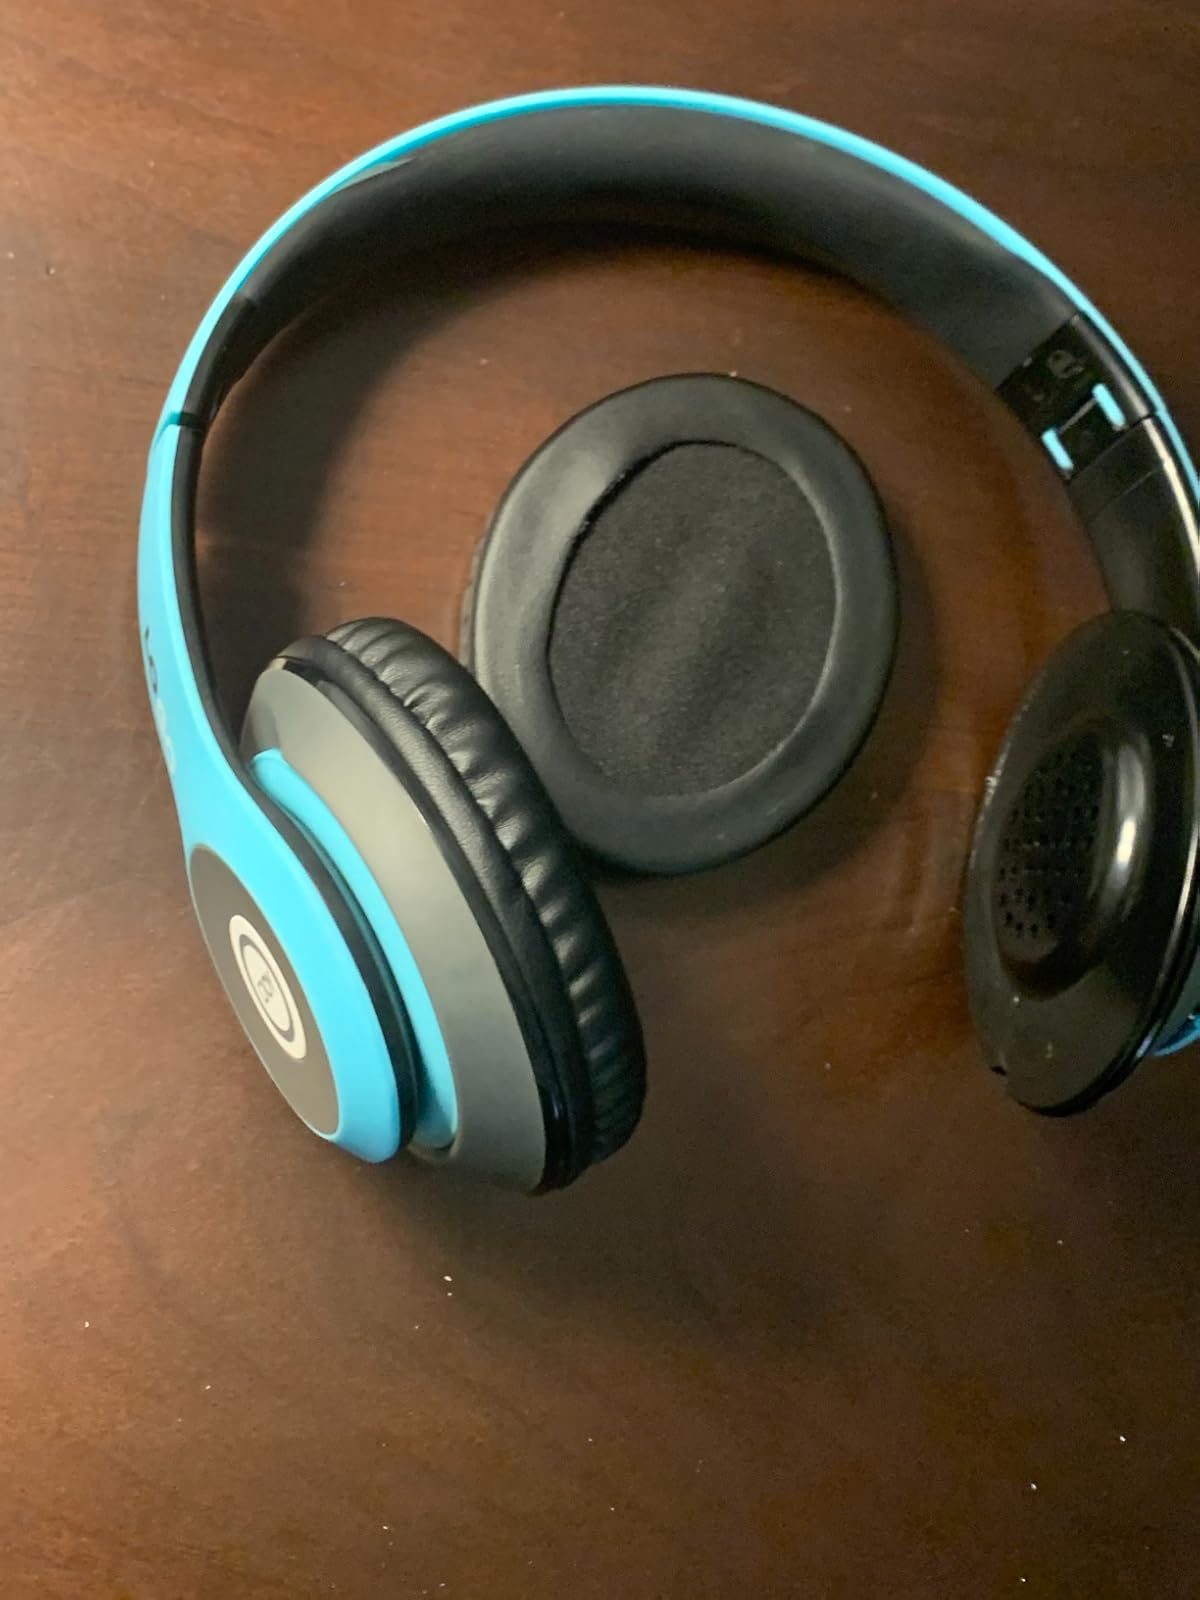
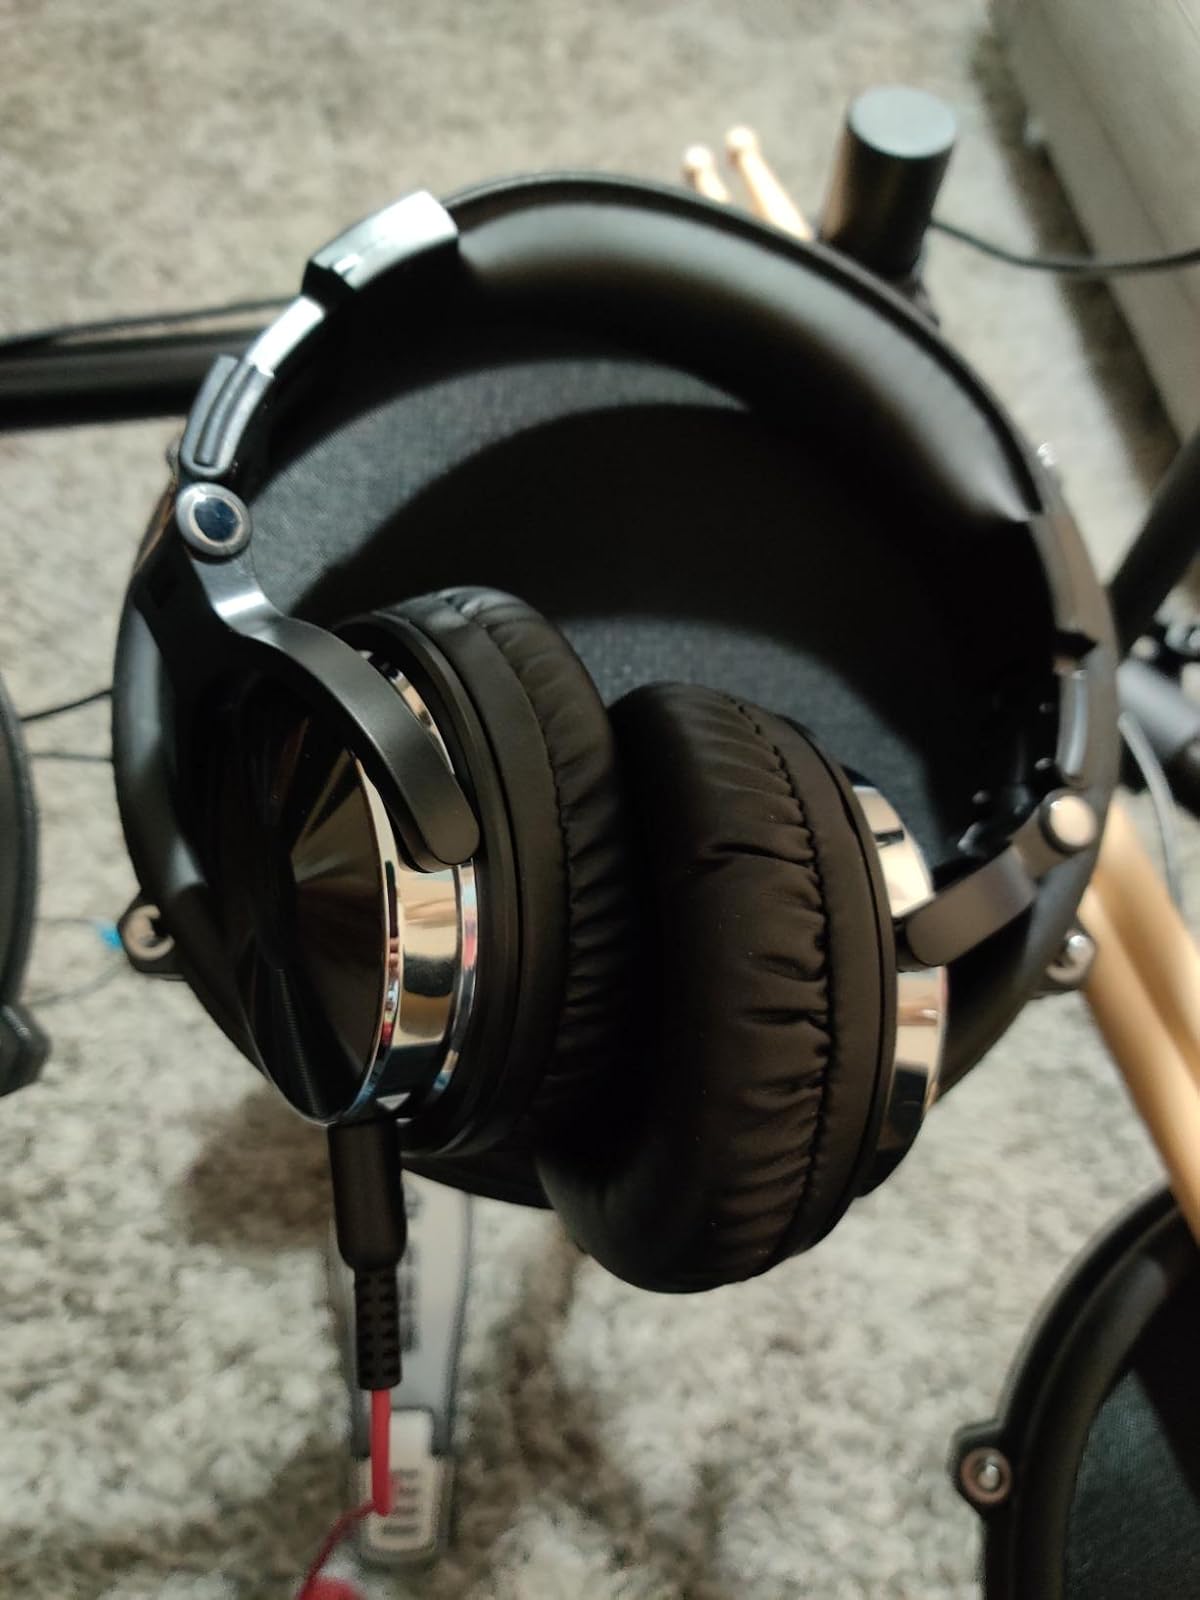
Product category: headphones
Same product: no